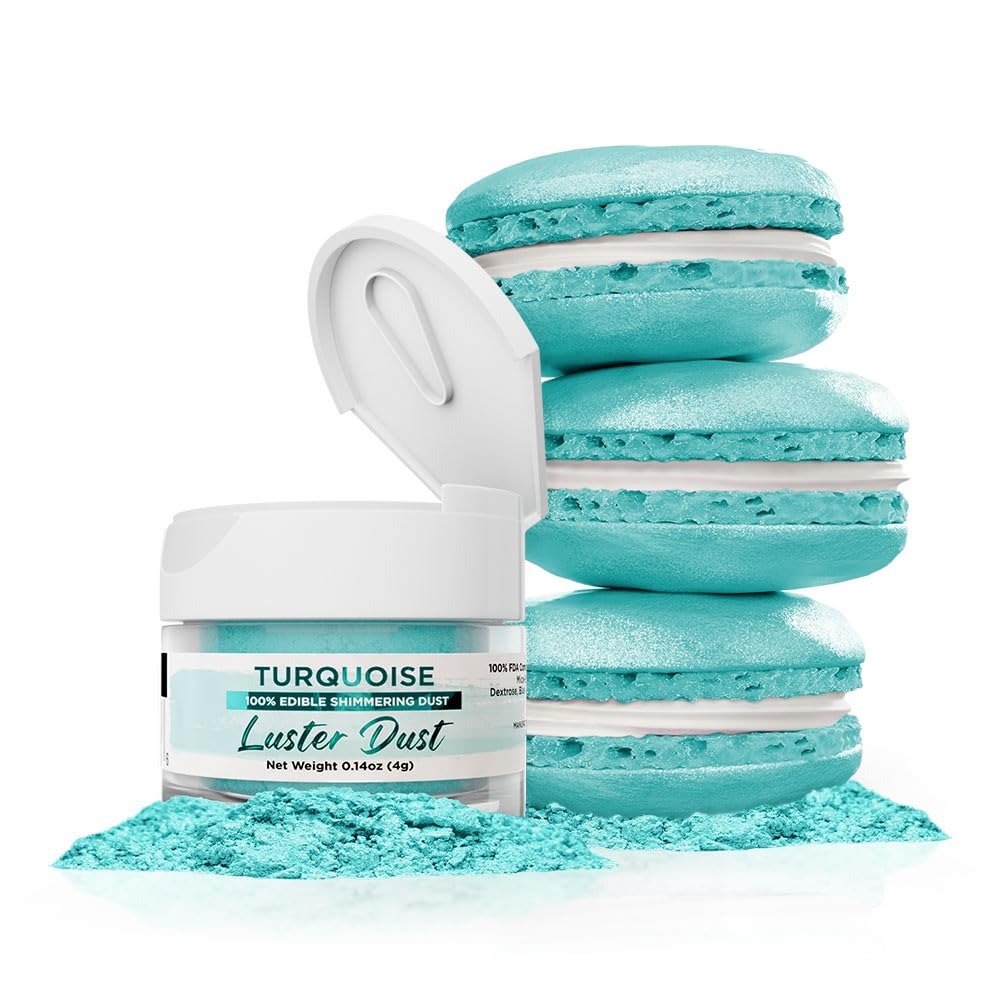
Item Name: Luster Dust - Turquoise (4g 1x Jar) | Edible Vegan Dust & Paint for Cake Decorating, Ice Cream, Desserts, Cocktails and Beverages by Bakell
Bullet Point 1: 💕 Dual Use: When you buy Bakell's Luster Dust, you're getting two products for the price of one! Luster Dust (except GOLDS) can be used as both a cake decorating dust and a beverage garnish! Add it to your favorite cocktail or soft drink to create a silky, shimmering effect that swirls your beverage to life!
Bullet Point 2: 👀 Captivating Hues: Our Luster Dusts come in over 40 colors, ensuring a captivating tone for cakes and vegan paint applications for any occasion.
Bullet Point 3: 🛡️ Bakell prioritizes your health by carefully selecting the highest quality ingredients, to create the safest and best product on the market.
Bullet Point 4: 🎉 Perfect for parties, holidays, birthdays, weddings, graduations, cocktails, mocktails, beer, garnishes, juice, teas, lemonade, coffee, & more!
Bullet Point 5: 🌿 We are the only edible glitter company whose products are made in the USA at SQF III, GMP, Halal, & Kosher certified facilities, & are nut free, gluten free, & vegan.
Bullet Point 6: 🎯 The convenient flip cap design provides ease and precision, ensuring an even distribution of luster for your treats and drinks.
Product Description: Enhance your confections with Turquoise Luster Dust. This edible powder is meticulously crafted to add captivating hues to a wide range of treats, while the convenient flip cap design ensures convenient and precise application. But that’s not all—this versatile luster dust doubles as an edible beverage garnish, creating a silky, shimmering swirl when added, making it perfect for cocktails, mocktails, and other beverages. Imagine the sparkle as it swirls in your favorite drinks, adding a magical touch to any occasion. Whether you're a professional pastry chef, a mixologist, a passionate baker, or someone who loves decorating cakes and drinks, this luster dust offers a seamless way to add an elegant and visually appealing touch to your delightful treats and beverages.
Value: 1.0
Unit: Count

Price: 9.98